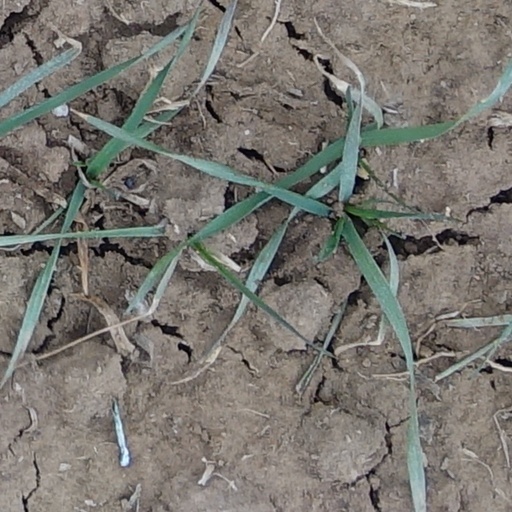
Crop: wheat